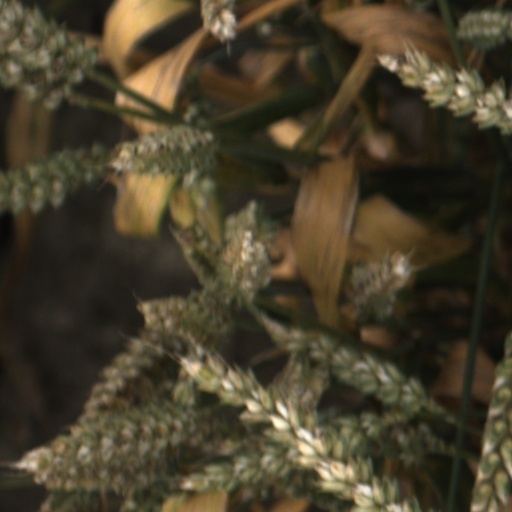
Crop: wheat